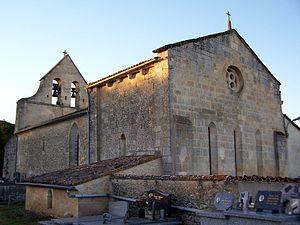
Église Saint-Romain de Cessac (Gironde, France)
L'église Saint-Romain est une église catholique française située dans la commune de Cessac, dans le département de la Gironde, en région Nouvelle-Aquitaine.
Cessac est une commune du Sud-Ouest de la France, située dans le département de la Gironde en région Nouvelle-Aquitaine.